Dornach

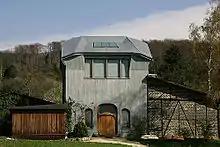
A building near the Goetheanum

Dornach is first mentioned in 1223 as "de Tornacho". In 1307 it was mentioned as "zu Dornach". It has been settled since at least 1223 when a local lay priest was known as Johannes de Tornacho (thought to mean "from the estate of Turnus").